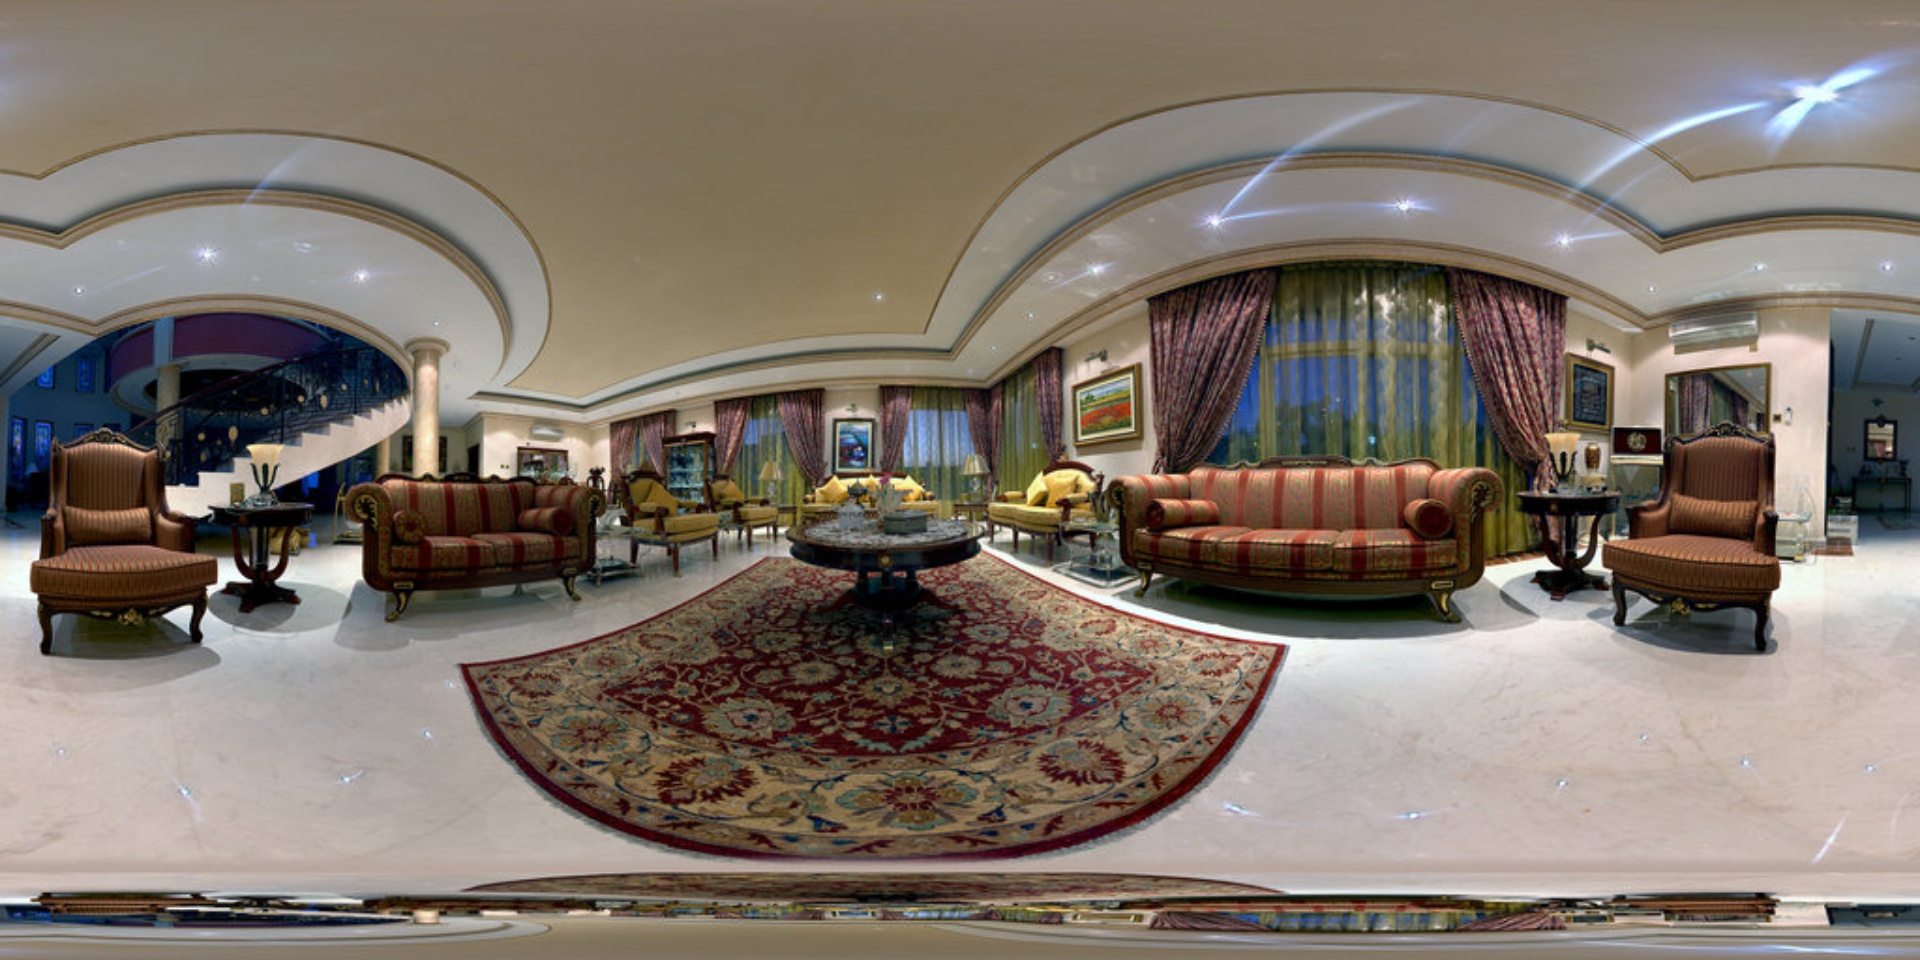
Referred object: Circular table on the carpet

Referred object: look straight ahead to the round coffee table

Referred object: the armchair opposite the right striped sofa